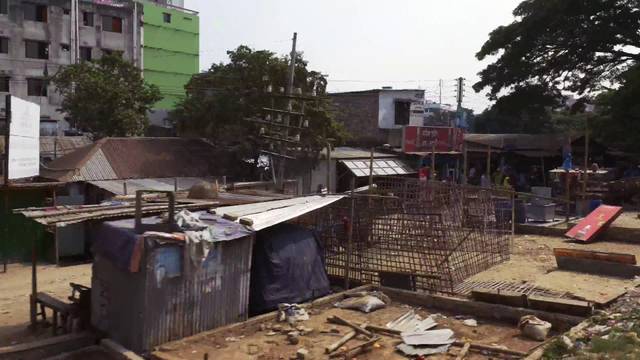
Region: Bangladesh
Coordinates: 23.965, 90.416